Tahuata

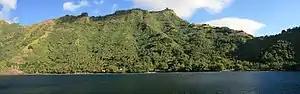
West coast of Tahuata Island, from Hapatoni bay.

The first recorded sighting by Europeans was by the Spanish expedition of Álvaro de Mandaña on 22 July 1595. They charted the island as "Santa Cristina". They landed at Vaitahu that they named "Madre de Dios" (God's Mother in Spanish). According to the Spanish accounts Tahuata had fowls, fish, sugar cane, plantains, nuts and fruits. The existent town was built on two sides of a rectangular space, the houses being of timber and intertwined canes. A building which the Spaniards supposed to be a religious one stood outside the town, in a space enclosed by palisades, and containing some ill-carved images before which were offerings and provisions. The people had large and well constructed sailing canoes. Their tools were made of shells and fish bones. They used slings, stones, and lances as weapons.